Photochemical action plots

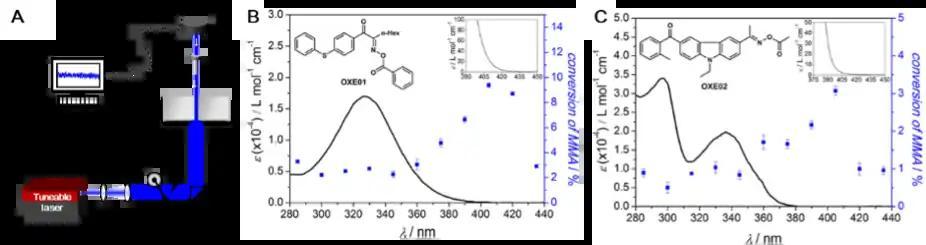
A) Experimental setup featuring an adjustable, monochromatic light source shining from below into a clear vial with the reactive mixture, ensuring consistent photon delivery at each targeted wavelength. B,C) Two examples of action plots of two different photo initiators displaying their absorbance (blue line) and experimentally determined monomer conversion.

In the field of photochemical analysis, it is common to measure the extinction of chemicals with high precision, often at the sub-nanometer scale, using UV/Vis spectroscopy. To understand fundamental relationships between a chemical's absorbance and its photoreactivity, a detailed analysis of the reactivity at a similar level of resolution is required. Traditional methods using broadly emitting light sources or filters have inherent limitations in resolving true wavelength dependence in photoreactivity. To record an action plot, a wavelength-tuneable laser system is employed, capable of delivering a stable number of photons at each wavelength. The photoreactive reaction mixture is divided into aliquots and subjected to monochromatic light independently. The photochemical process' yield or conversion is subsequently measured using sensors like UV-Vis absorption or nuclear magnetic resonance (NMR) frequency changes.